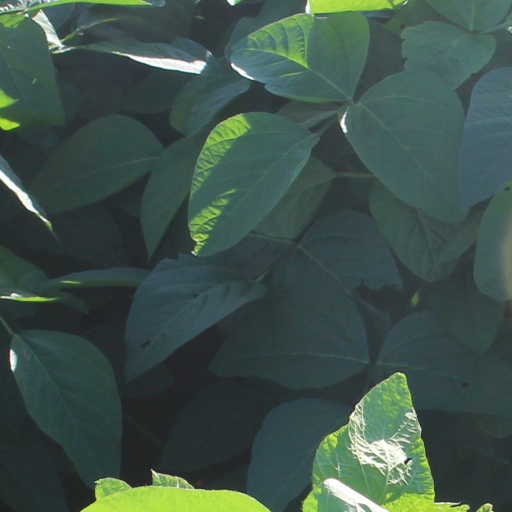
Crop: soybean